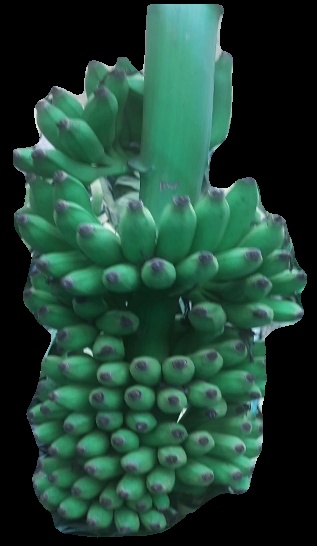
Variety: elakki-bale
Grade: grade1